Nathaniel Middleton

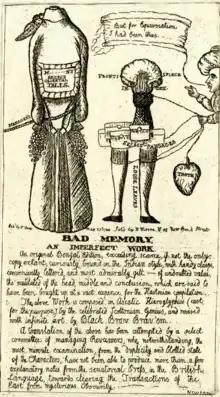
"Bad Memory: An Imperfect Work", satirical print of 1788 in which Middleton, the figure on the left, has a leading rope marked "Managers"

Middleton owned the manor of Allington. He was High Sheriff of Hampshire for 1800. Townhill went also under the name of Shamblehurst. Land at "Shamblehurst, or Townhill and Allington" was put up for sale in 1807, after Middleton's death.